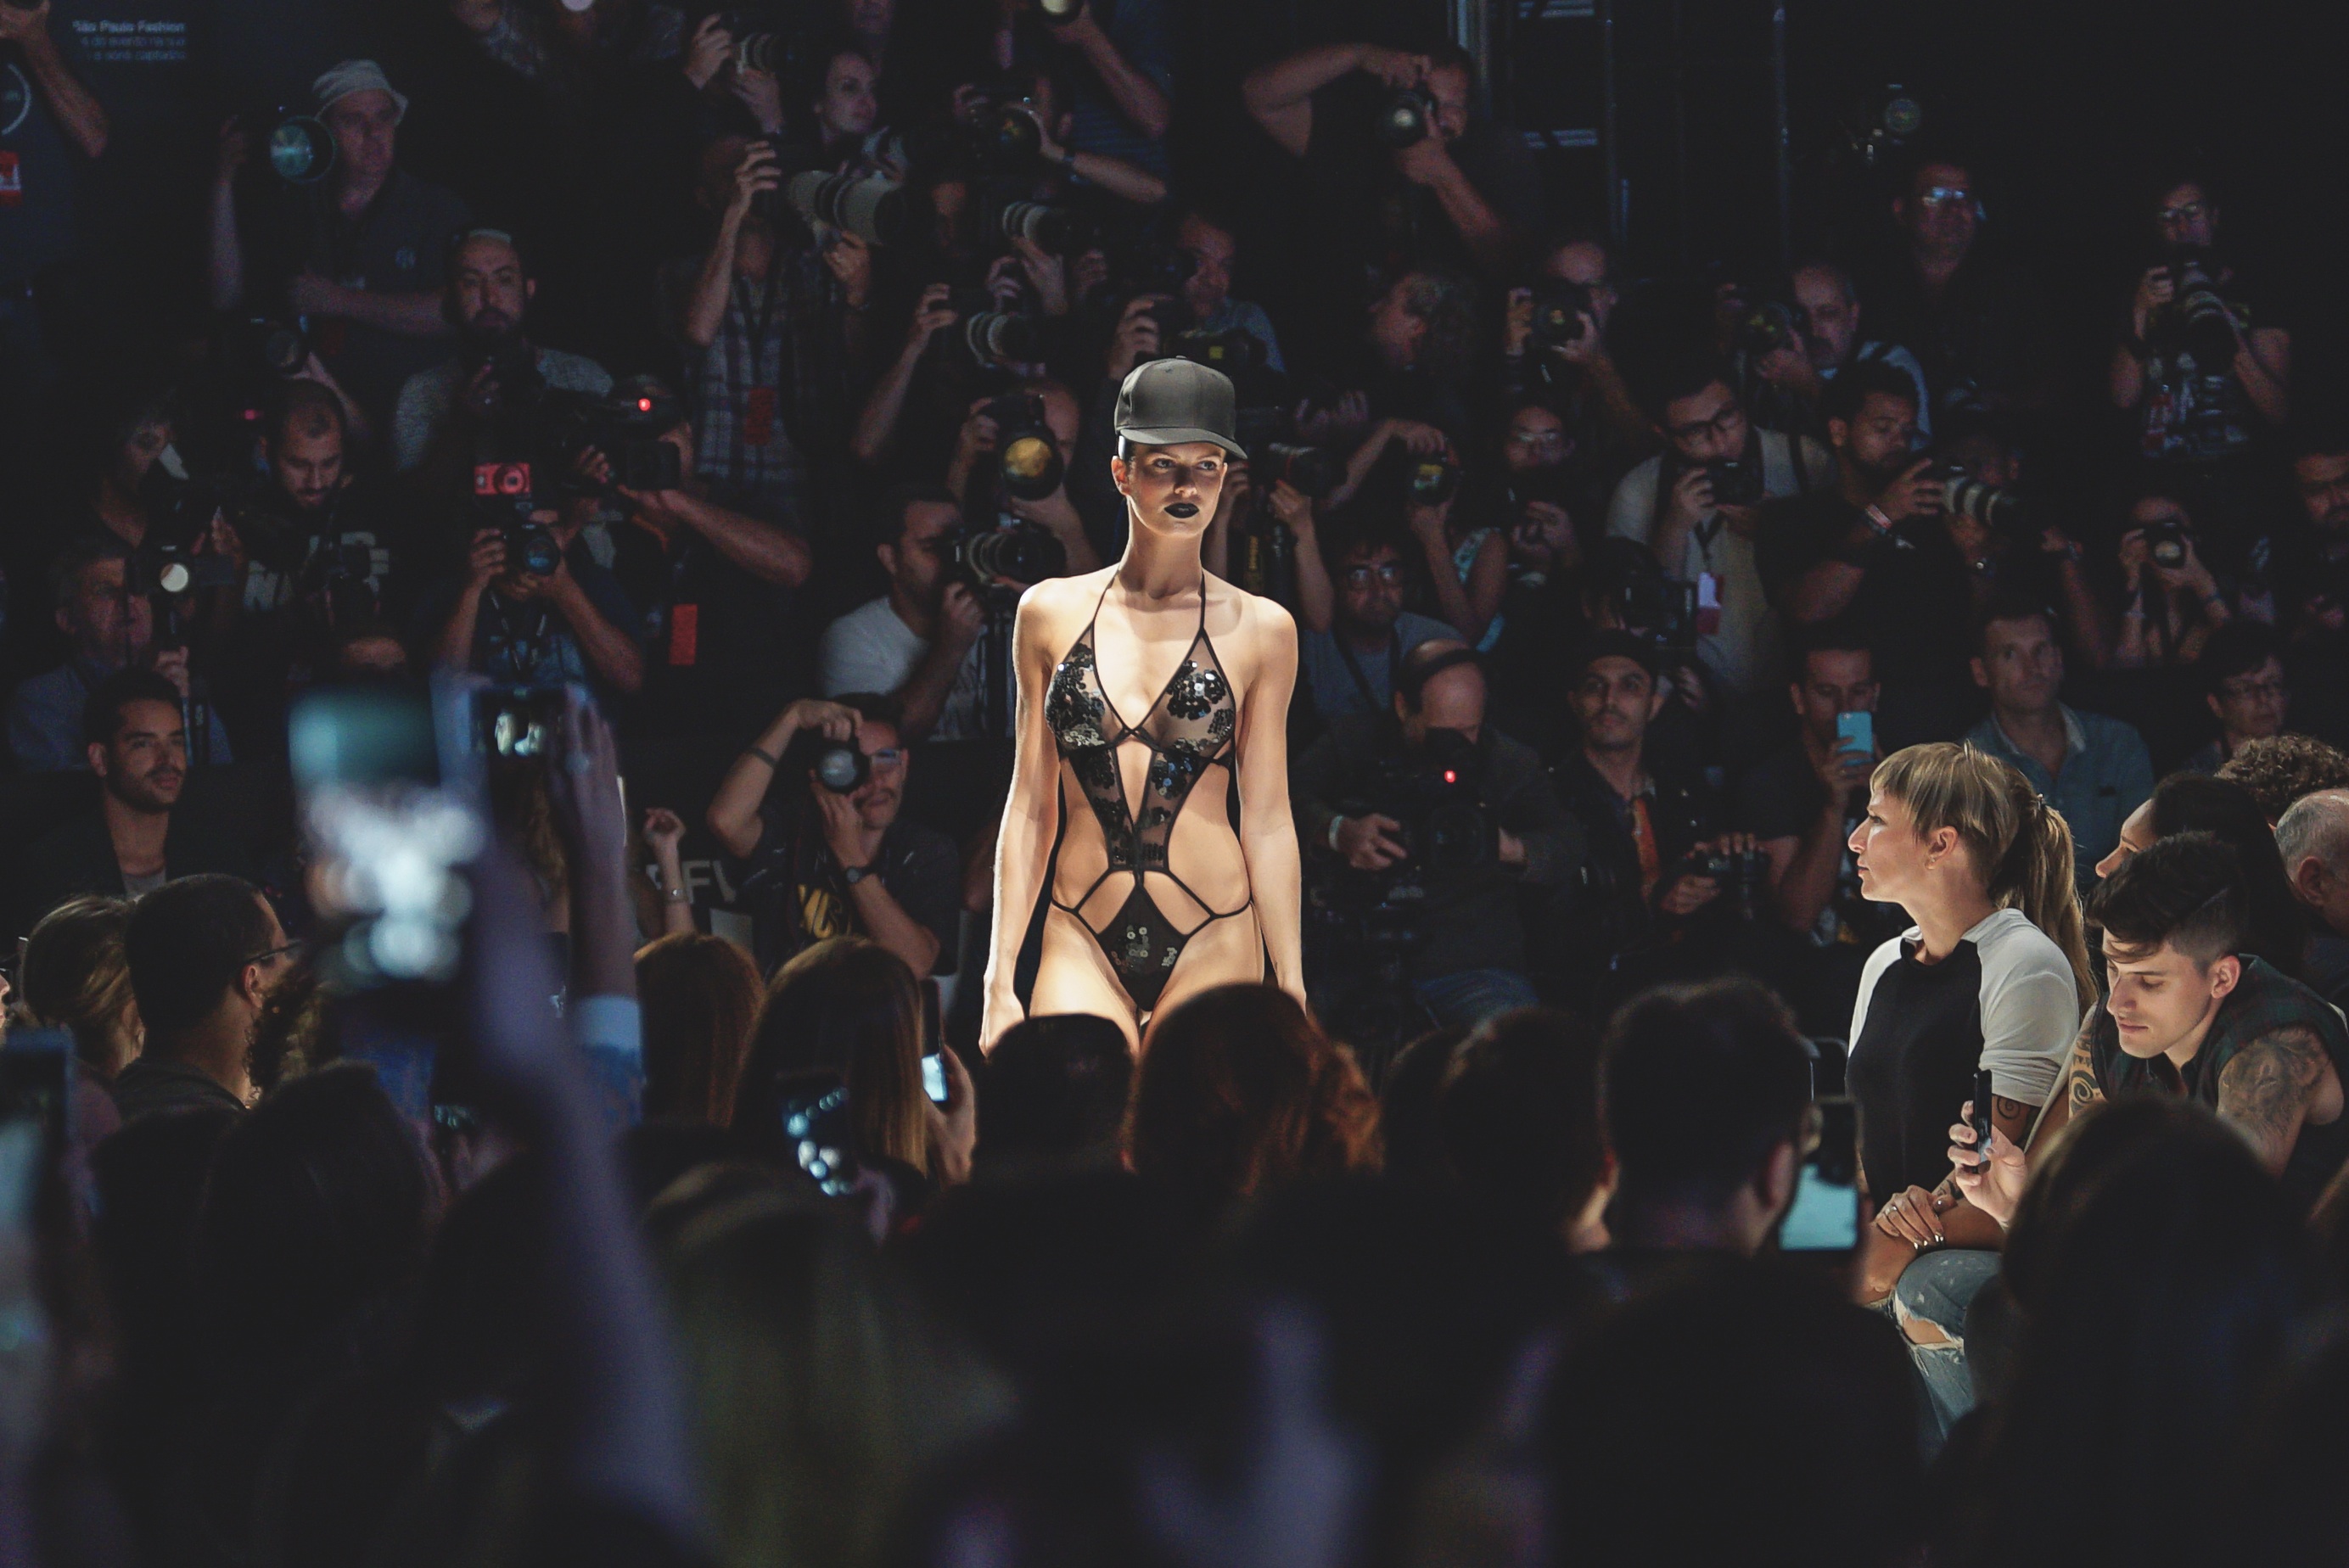
people, crowd, concert, audience, fashion, performance art, orchestra, performance, rock concert, musical theatre